John Heminges

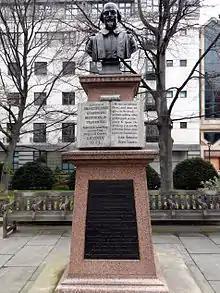
John Heminges and Henry Condell Memorial in London, commemorating their work with Shakespeare

The extent and nature of Heminges' acting is not entirely clear. He is known to have performed in Ben Jonson's "Sejanus" and "Every Man in His Humour" (in both cases, alongside Shakespeare). A Jacobean inscription in the 1616 Jonson folio lists him playing the role of Corbaccio in "Volpone"; since the same list includes Nathan Field, who did not join the King's Men until 1616, it seems that Heminges continued to act, at least intermittently, into his fifties. Edmond Malone reported seeing Heminges' name associated with the role of Falstaff; there is, however, no other evidence of this connection. There is little more evidence to substantiate the claim later made by an actor to Alexander Pope that Heminges was a tragedian. Of his activities as manager more is known. Court documents relating to the King's Men generally list Heminges as the recipient of money due the company; the records of Henry Herbert indicate that Heminges at least sometimes served as the point of contact between the company and the Master of the Revels. He appears to have owned a structure abutting the Globe Theatre, which may have been used as an alehouse. He served as trustee for Shakespeare when the latter purchased a house in Blackfriars in 1613.